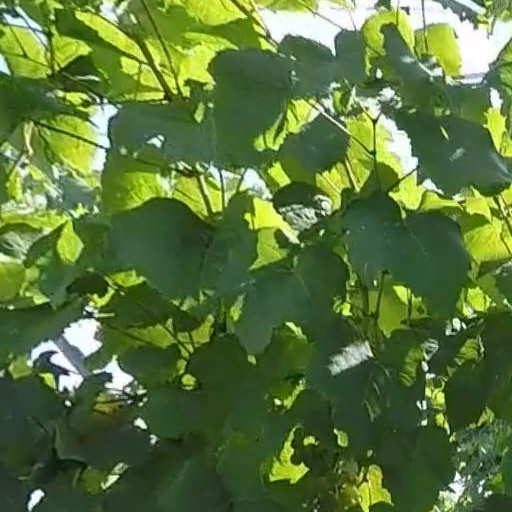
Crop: grape